Mallobathra abyssina

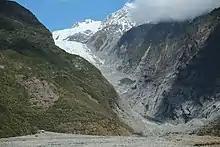
Franz Josef Glacier, habitat of "M. abyssina"

This species is endemic to New Zealand. The holotype specimen was collected on rocks on the north eastern side of Franz Josef Glacier.